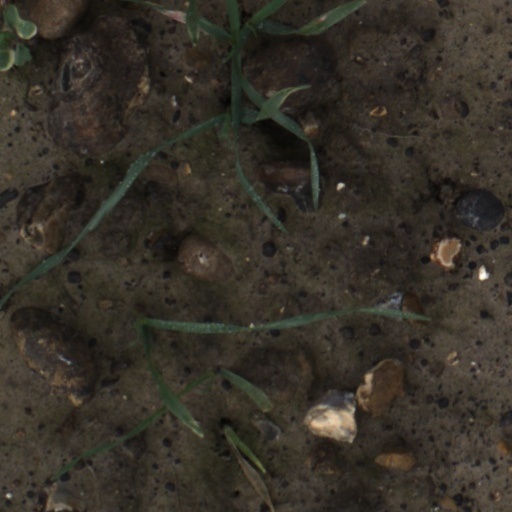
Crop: wheat